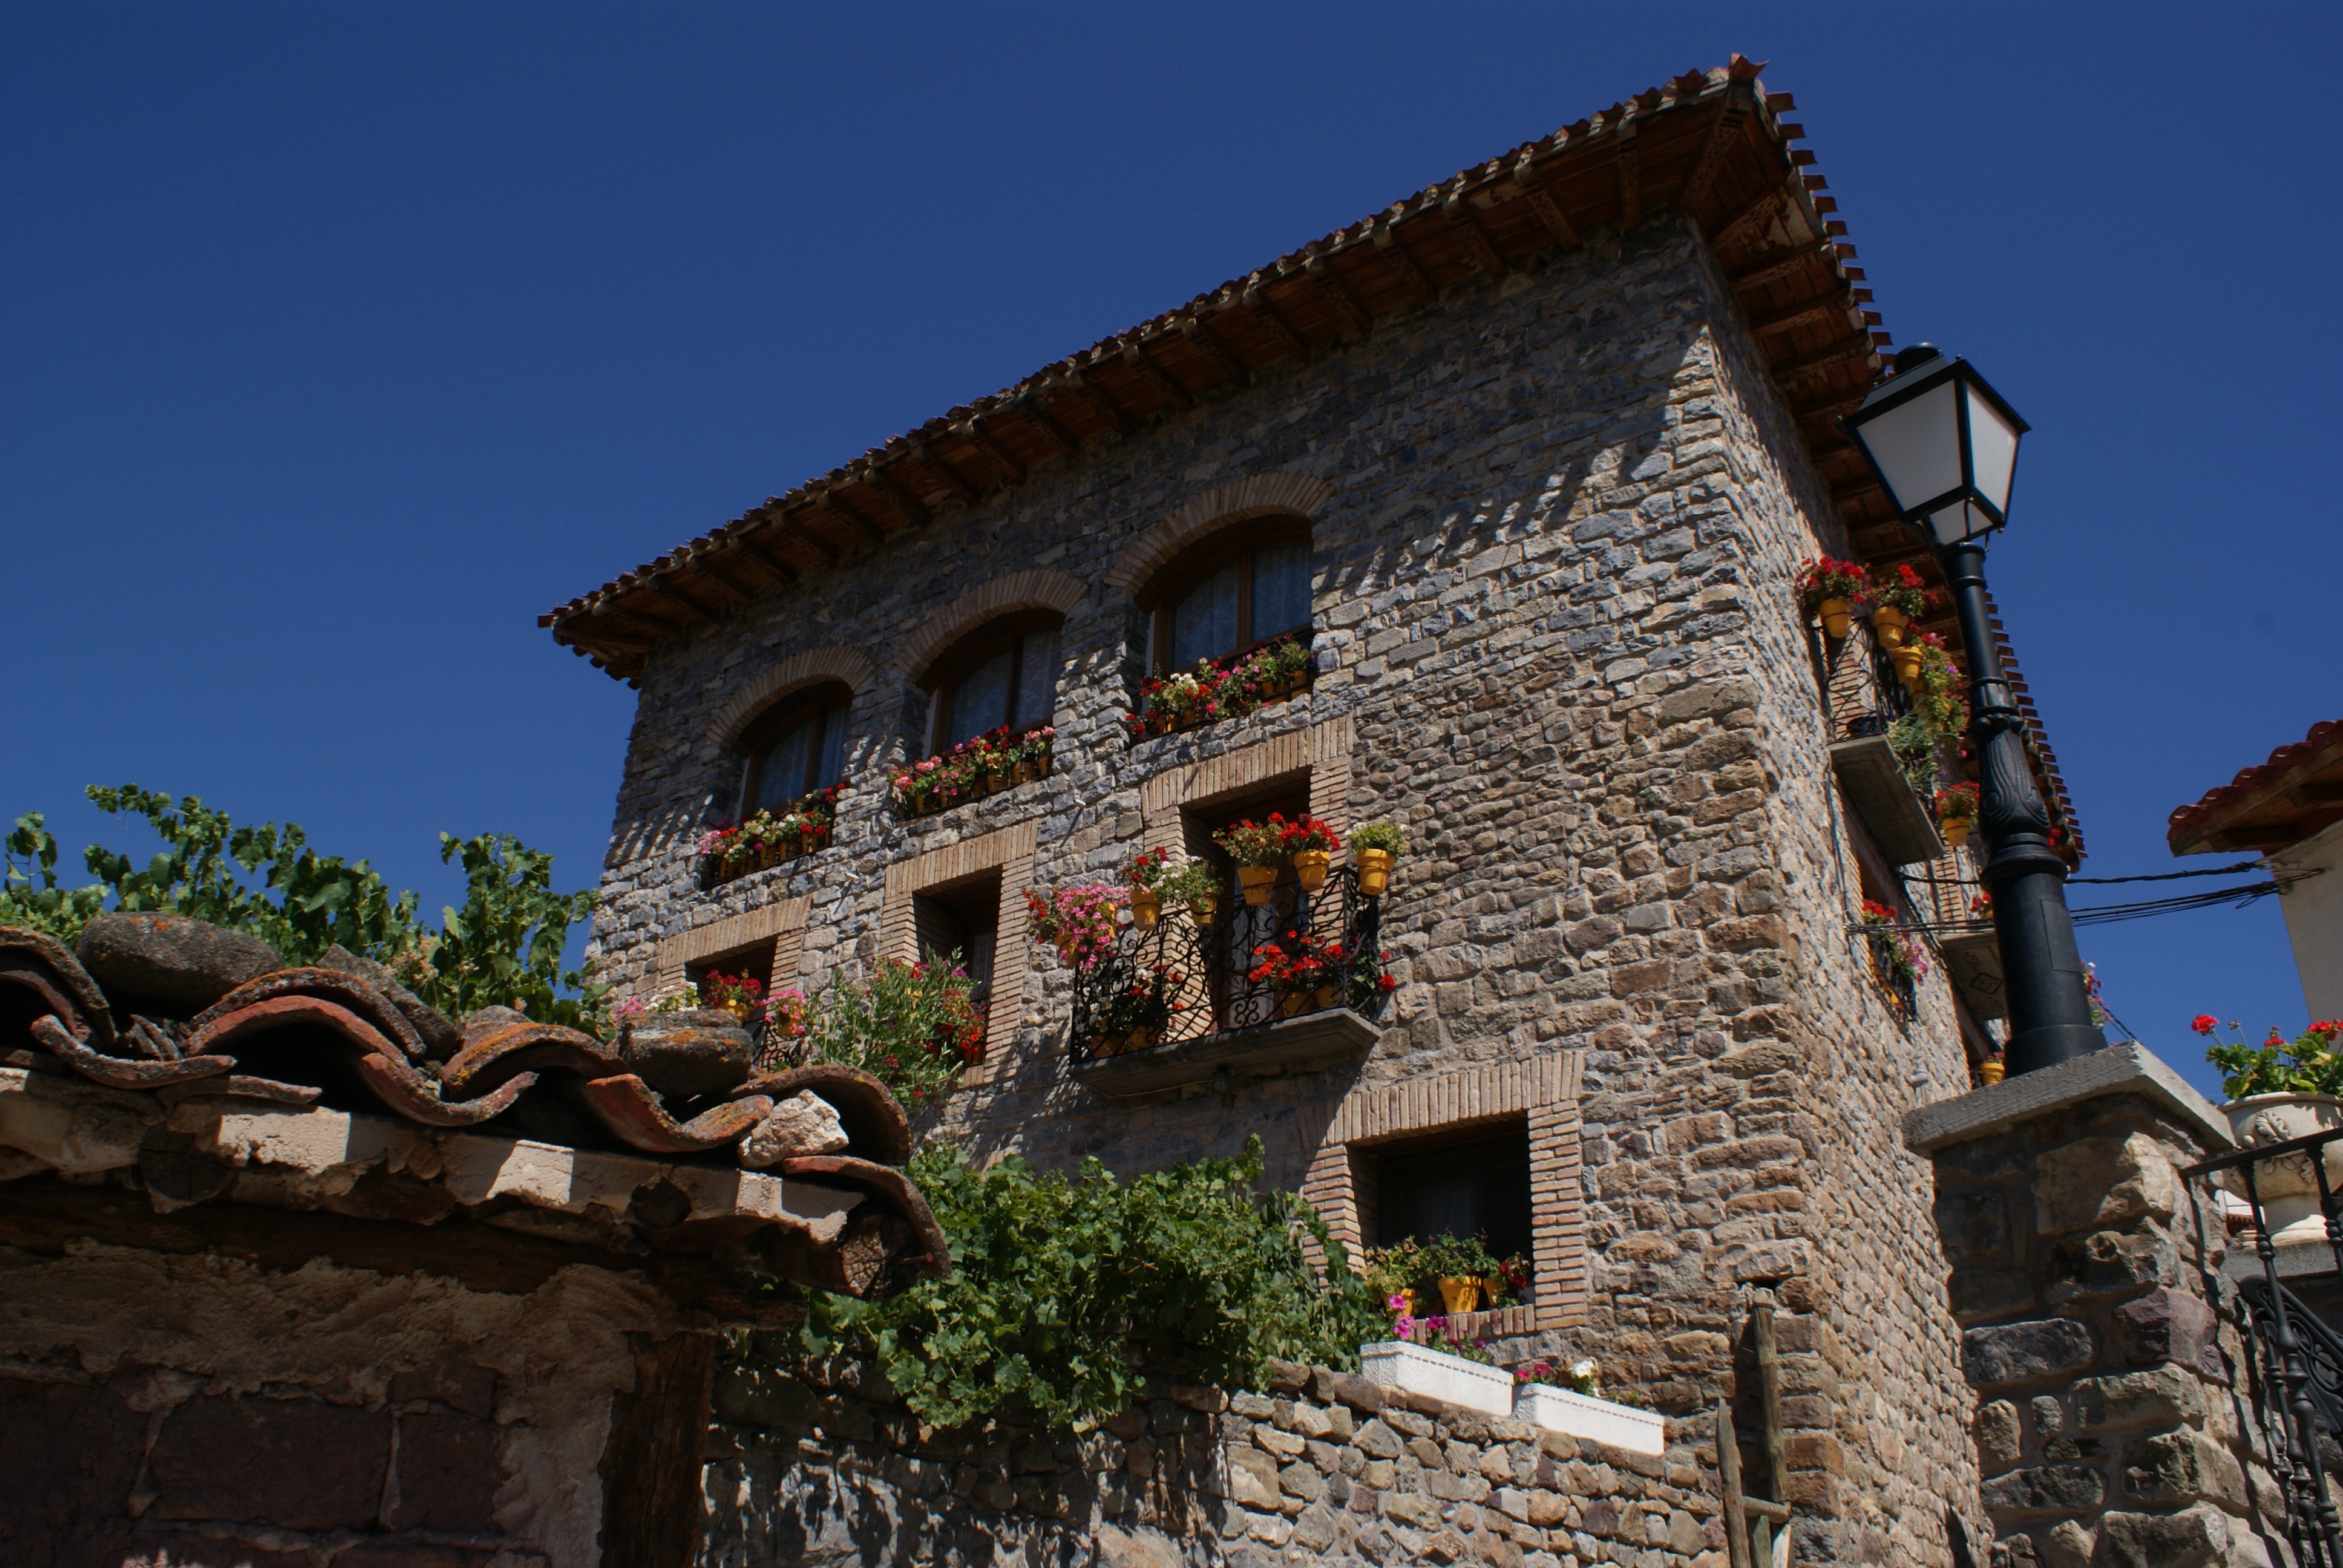
architecture, villa, mansion, house, town, building, vacation, travel, village, tower, castle, tourism, place of worship, spain, ruins, monastery, estate, ancient history, la rioja, cameros, jal n de cameros